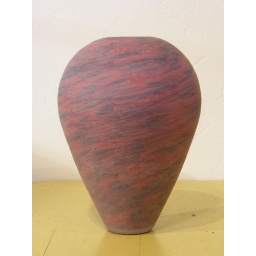
Handblown glass with stone ground surface by Zach Rudolph